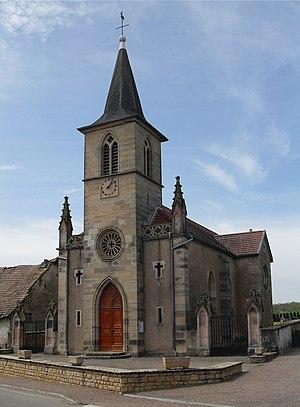
L'église de l'Assomption-de-la-Vierge-Marie à Mandrevillars
Mandrevillars est une commune française située dans le département de la Haute-Saône, en région Bourgogne-Franche-Comté.